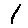
Label: 1